Evelyn Sharp (suffragist)

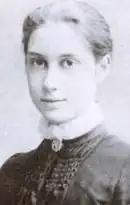

Evelyn Jane Nevinson (4 August 1869 – 17 June 1955), better known as Evelyn Sharp, was a pacifist and writer who was a key figure in two major British women's suffrage societies, the militant Women's Social and Political Union and the United Suffragists. She helped found the latter and became editor of "Votes for Women" during the First World War. She was twice imprisoned and became a tax resister. An established author who had published in "The Yellow Book", she was especially well known for her children's fiction.